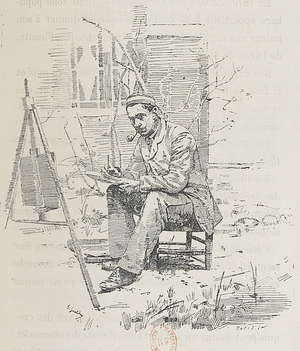
Joseph Ferdinand Gueldry est un artiste peintre et illustrateur français, spécialisé dans les scènes sportives d'aviron, cofondateur de la Société nautique de la Marne en 1876.